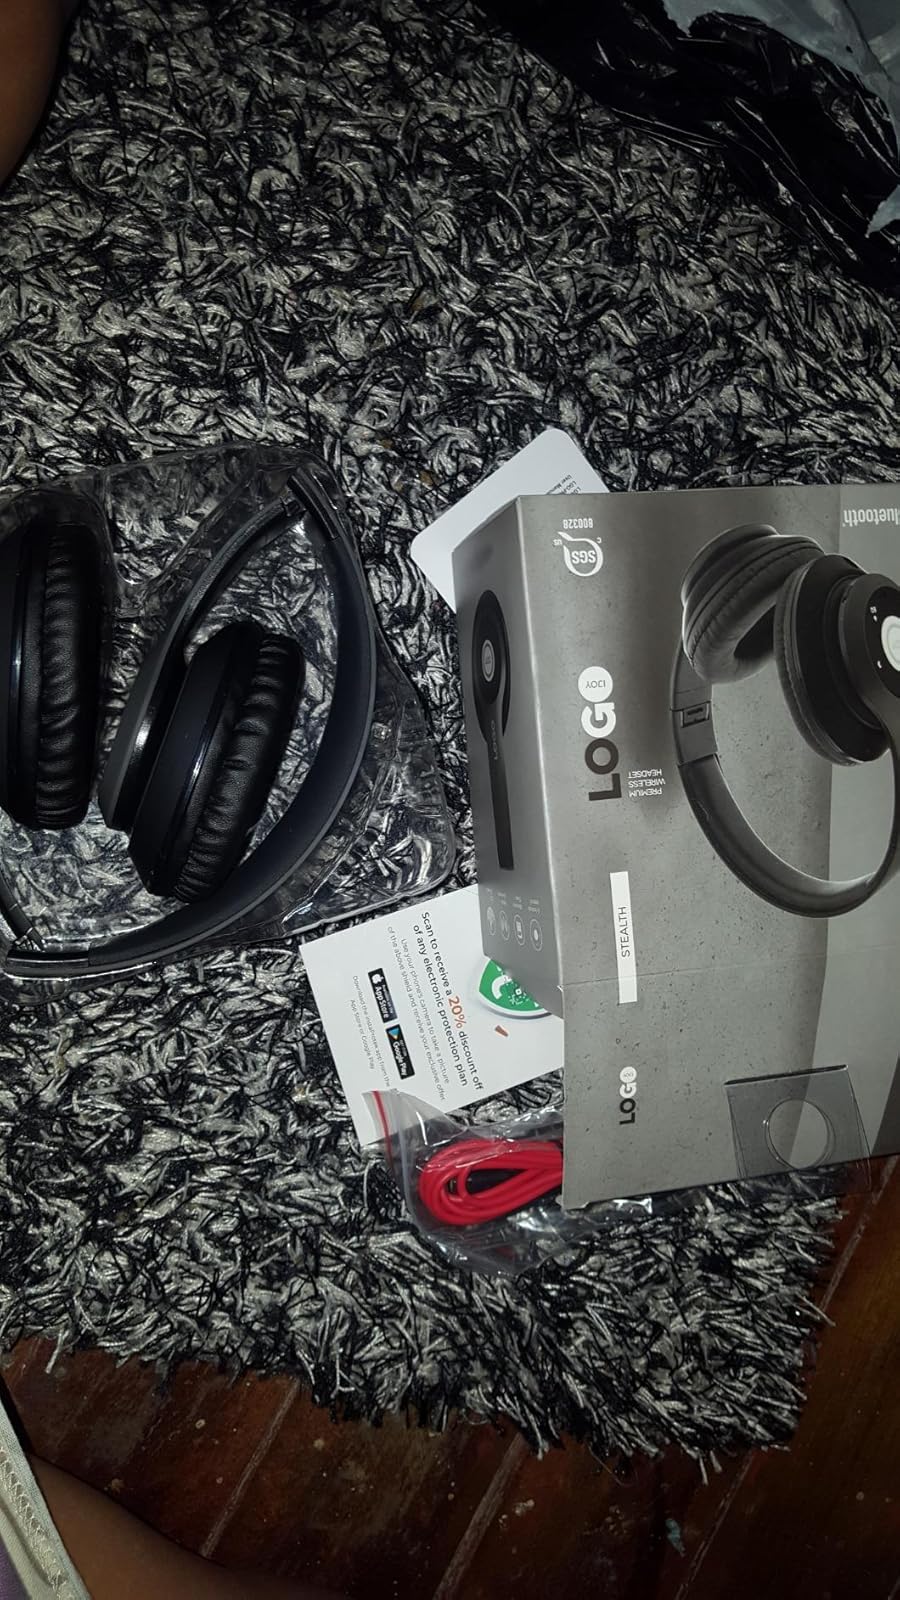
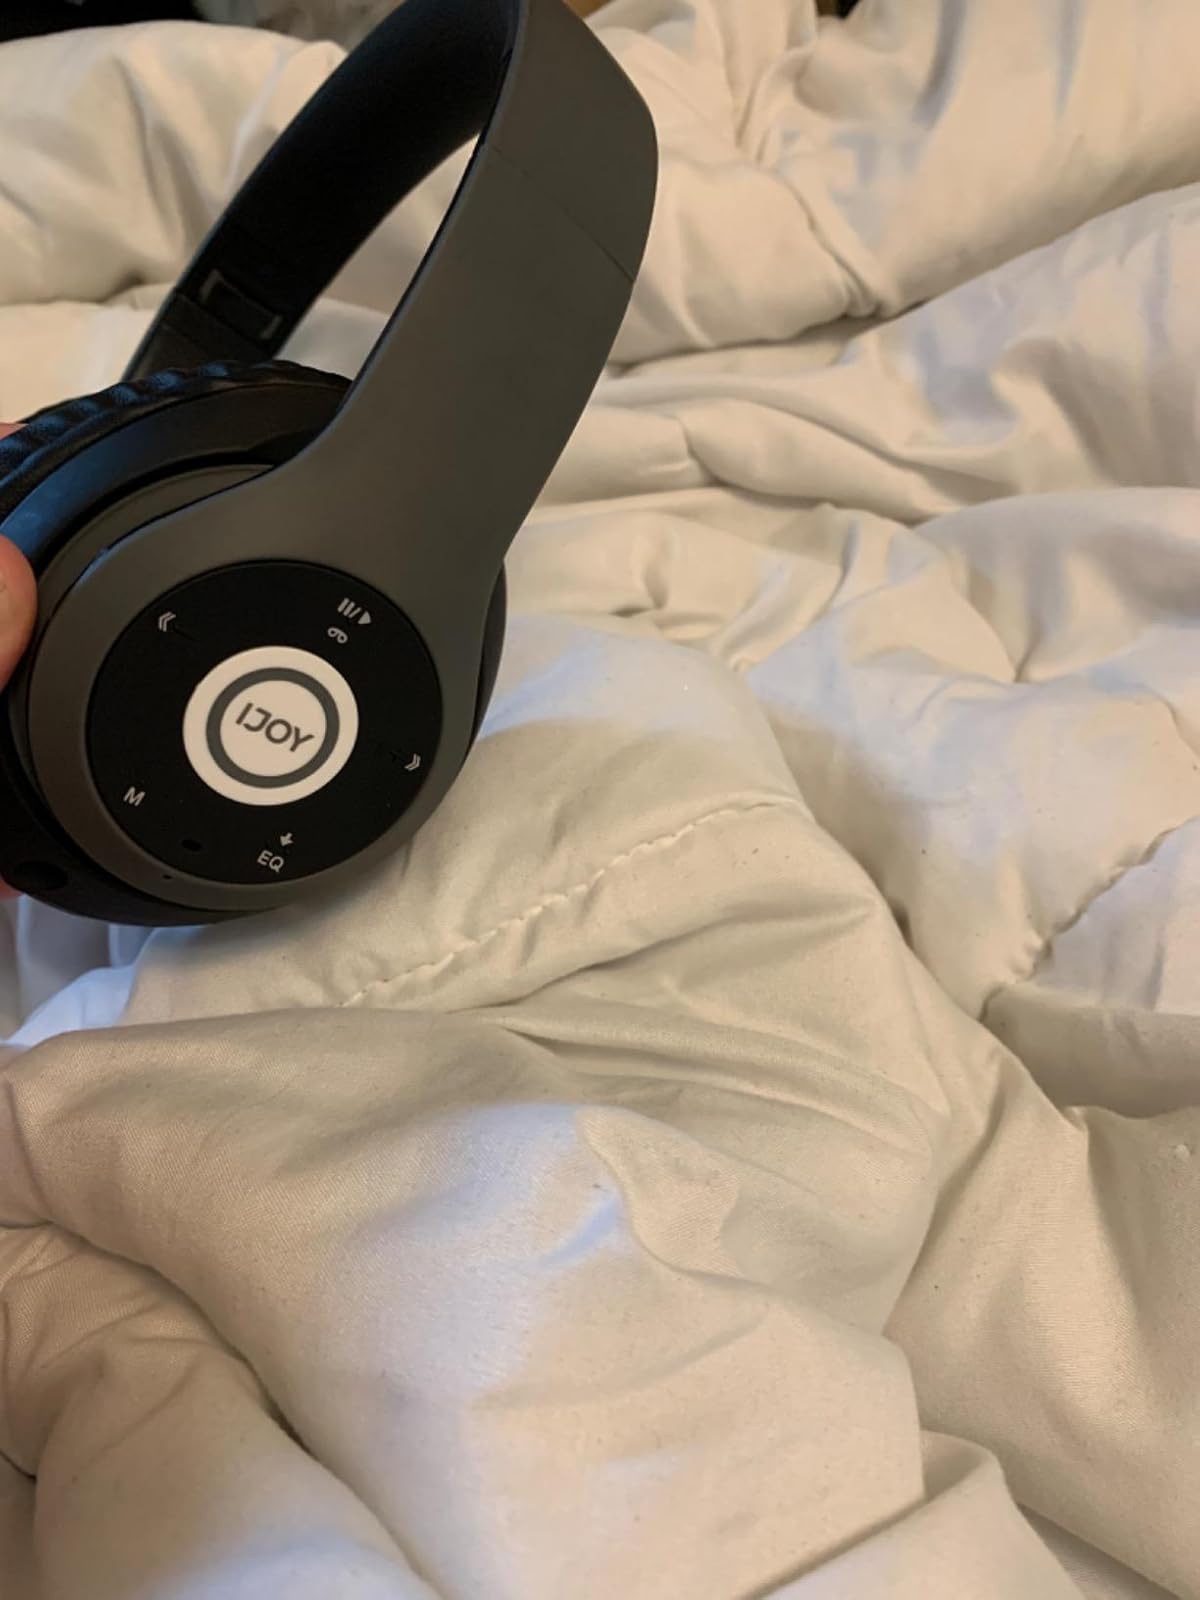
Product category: headphones
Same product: yes